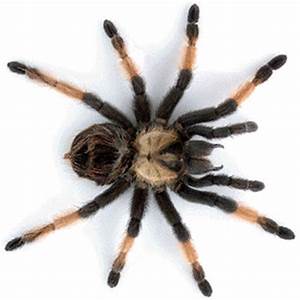
Label: ragno